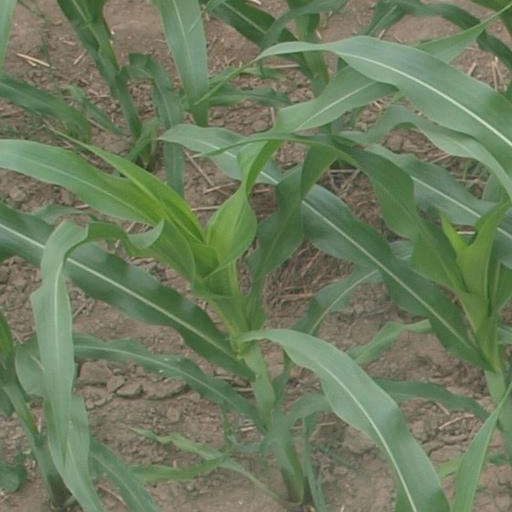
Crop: maize; corn